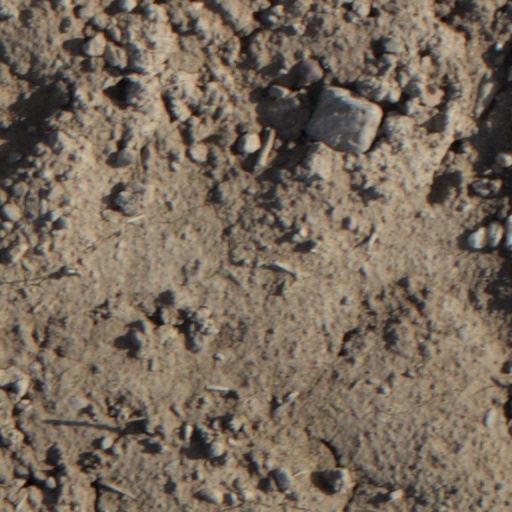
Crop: wheat